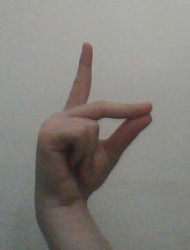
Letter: ta